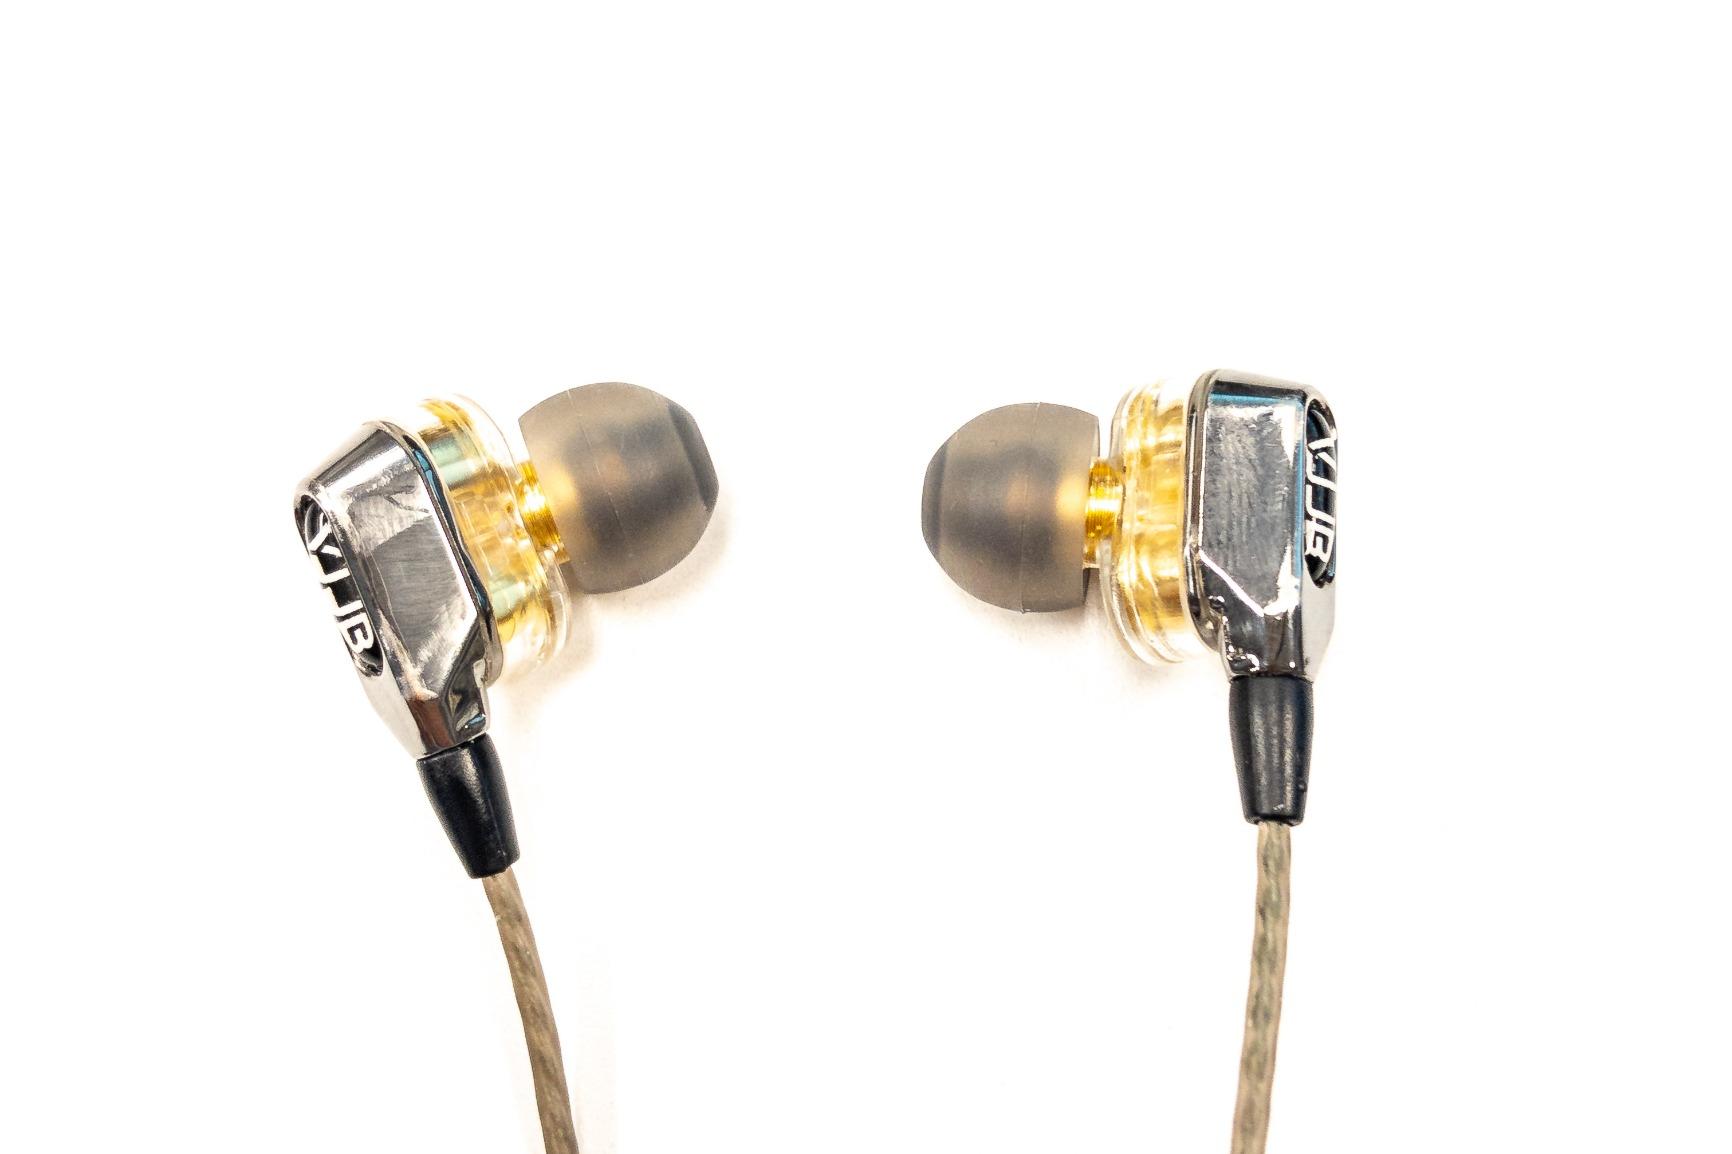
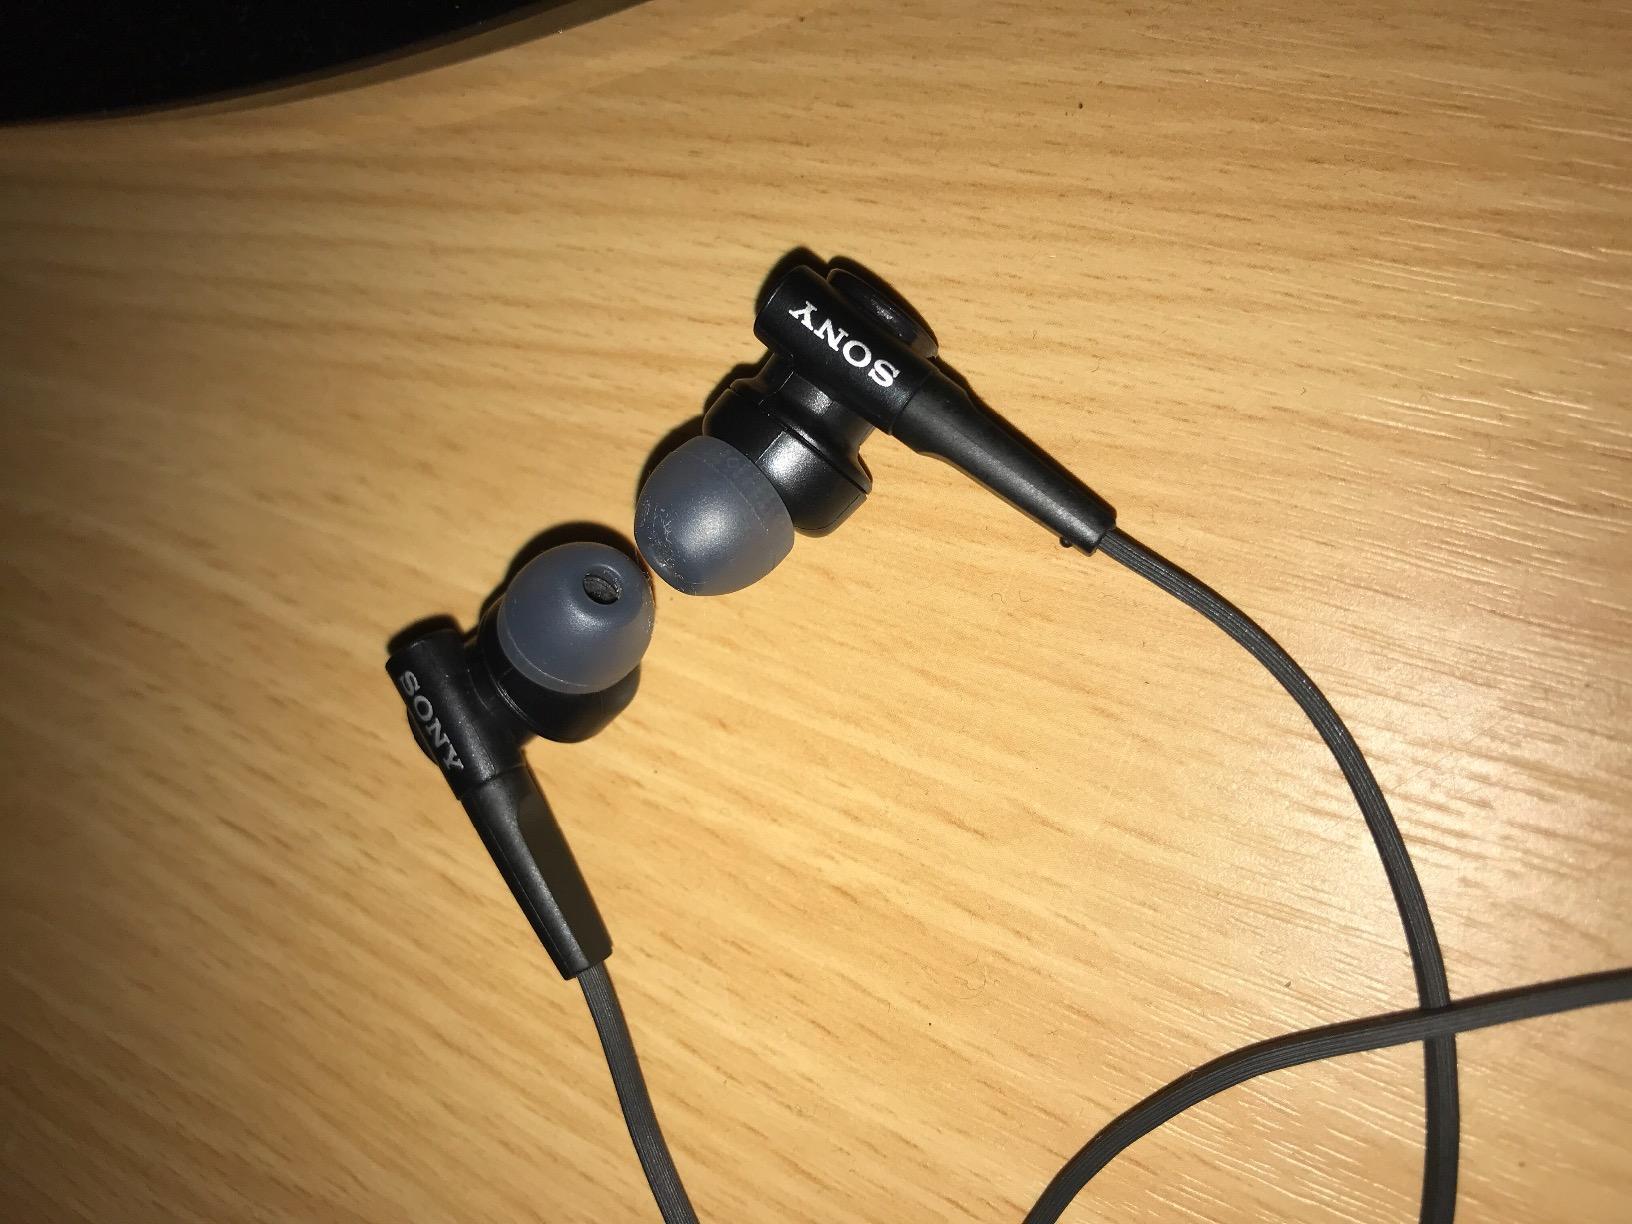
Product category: headphones
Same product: no